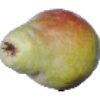
Label: pear_williams